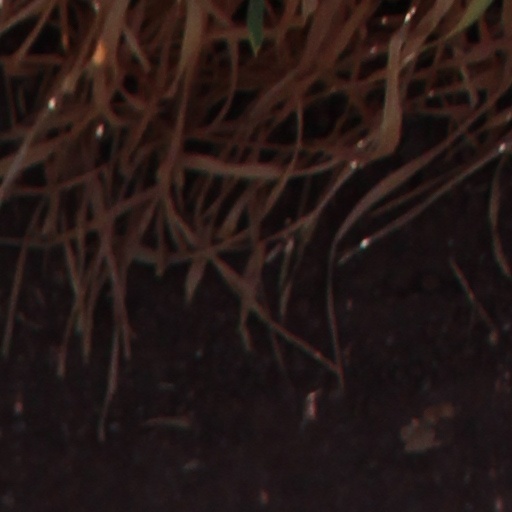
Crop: wheat